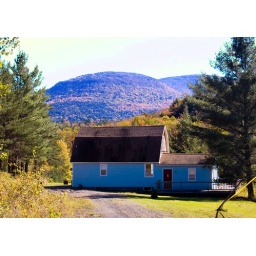
blue house in Elka Park NY